Bassemberg

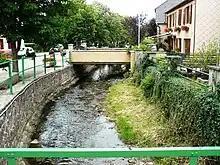
The Giessen at Bassemberg

Bassemberg is located 1 km south-west of Villé and 12 km north-west of Sélestat. The commune covers 178 hectares and is divided into two distinct areas separated by the valley of Giessen: